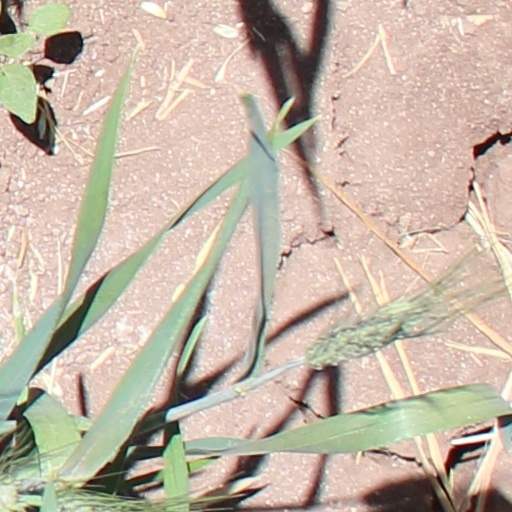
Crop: wheat